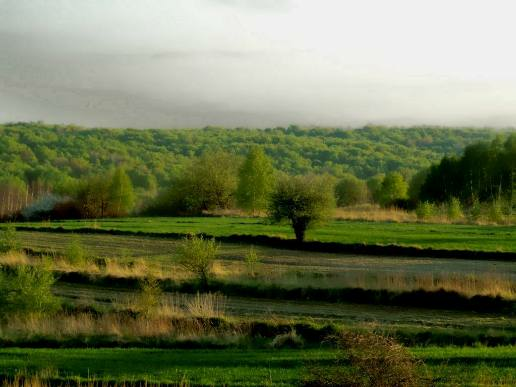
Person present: No